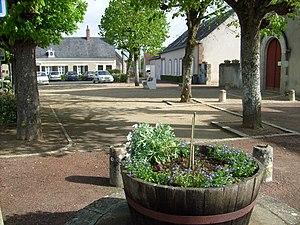
Dame-Marie-les-Bois est une commune française située dans le département d'Indre-et-Loire, en région Centre-Val de Loire.